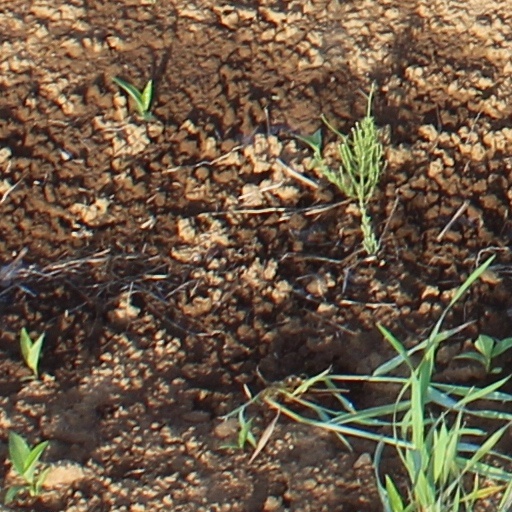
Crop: wheat